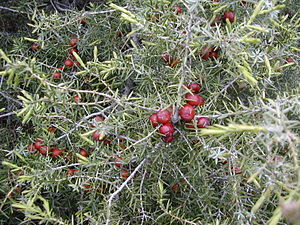
Middelhavs-ene
Middelhavs-ene er et stedsegrønt træ med spidse nåle og bæragtige kogler, der bliver orangerøde ved modning. Træet er hjemmehørende i subtropiske egne og overlever ikke i Danmark.